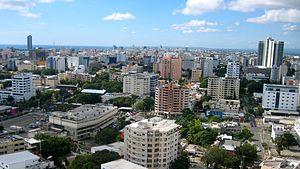
Santo Domingo
Santo Domingo de Guzmán er Dominikanske Republiks hovedstad. Byen har 2.581.827indbyggere og ligger ved det Caribiske Hav, ved mundingen af floden Ozama.